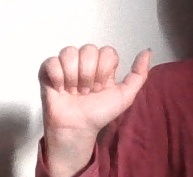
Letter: dhad